Ayyubid dynasty

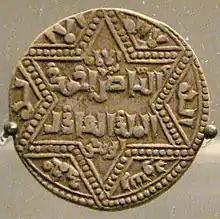
An Ayyubid coin minted in Aleppo bearing the name of Emir al-Zahir

Rather than establishing a centralized empire, Saladin had established hereditary ownership throughout his lands, dividing his empire among his kinsmen, with family members presiding over semi-autonomous fiefs and principalities. Although these princes ("emirs") owed allegiance to the Ayyubid sultan, they maintained relative independence in their own territories. Upon Saladin's death, az-Zahir took Aleppo from al-Adil per the arrangement and al-Aziz Uthman held Cairo, while his eldest son, al-Afdal retained Damascus, which also included Palestine and much of Mount Lebanon. Al-Adil then acquired al-Jazira (Upper Mesopotamia), where he held the Zengids of Mosul at bay. In 1193, Mas'ud of Mosul joined forces with Zangi II of Sinjar and together the Zengid coalition moved to conquer al-Jazira. However, before any major results could be achieved, Mas'ud fell ill and returned to Mosul, and al-Adil then compelled Zangi to make a quick peace before the Zengids suffered territorial losses at the hands of the Ayyubids. Al-Adil's son al-Mu'azzam took possession of Karak and Transjordan.